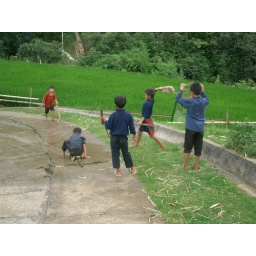
They caught the running water in leaves and wetted the trail. Then the boys slid down the slope. Whee!